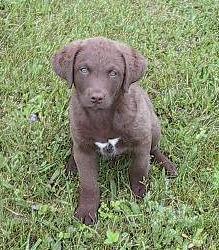
Chesapeake_Bay_retriever